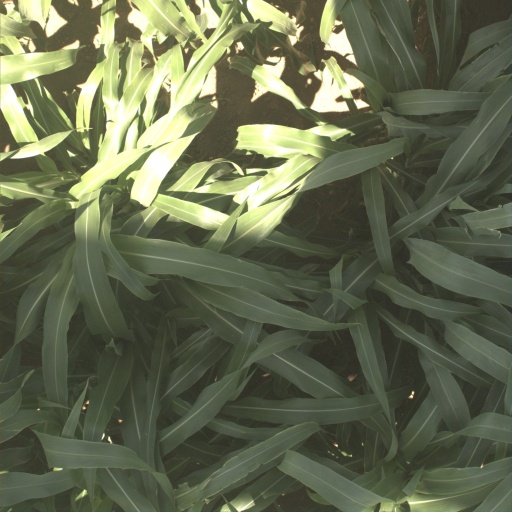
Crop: sorghum